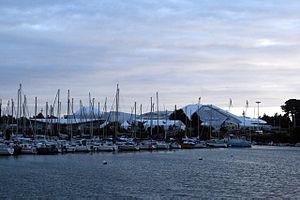
Océanopolis est un centre de culture scientifique consacré aux océans, situé à Brest, près du port de plaisance du Moulin Blanc. La forme du premier bâtiment, le pavillon tempéré, rappelle celle d'un crabe. Équipement public, Il est la propriété de Brest métropole et il est géré par une société d’économie mixte, Brest'aim.